Metropolitan Police Mounted Branch

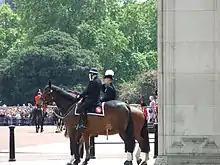
Senior mounted officers on duty at the Queen's Birthday Parade.

The Metropolitan Police Mounted Branch is the mounted police branch of London's Metropolitan Police. It is part of Met Operations.